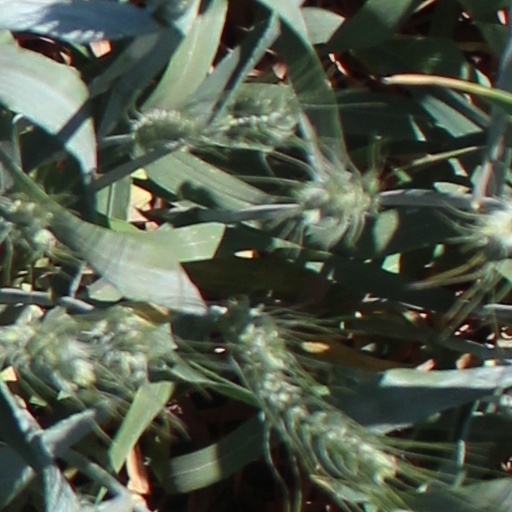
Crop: wheat